Charles E. King

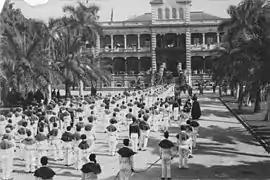
Catafalque of Liliuokalani being carried out of ʻIolani Palace

Charles E. King was born of part Hawaiian ancestry, at the Nuʻuanu Valley estate of Queen Emma of Hawaii, in Honolulu, to Walter and Mary Ann Brash. He was adopted by his maternal grandfather John Lewis King after the death of his mother, and was christened by his godmother Queen Emma at St. Andrew's Cathedral. King was educated in public schools in Hawaii and the Kamehameha School for Boys.